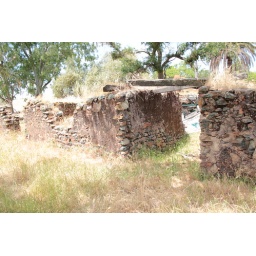
walking around and visiting the ruins of the old house